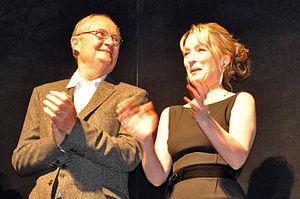
Lesley Manville est une actrice anglaise, née le 12 mars 1956 à Brighton.
World on Fire est une mini-série dramatique britannique, et diffusée depuis le 29 septembre 2019 sur BBC One. Elle est prévue aux États-Unis pour 2020 dans Masterpiece sur le réseau PBS.